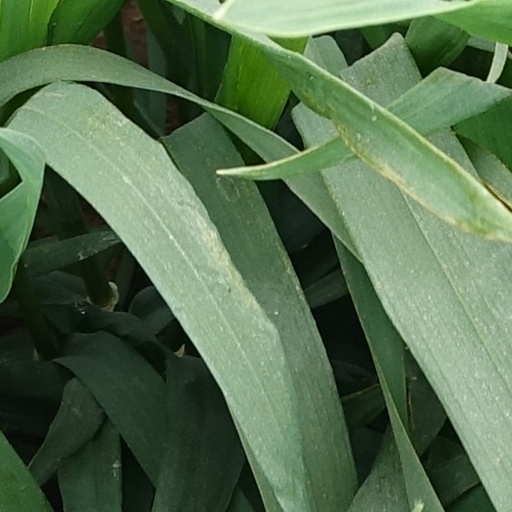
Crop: wheat